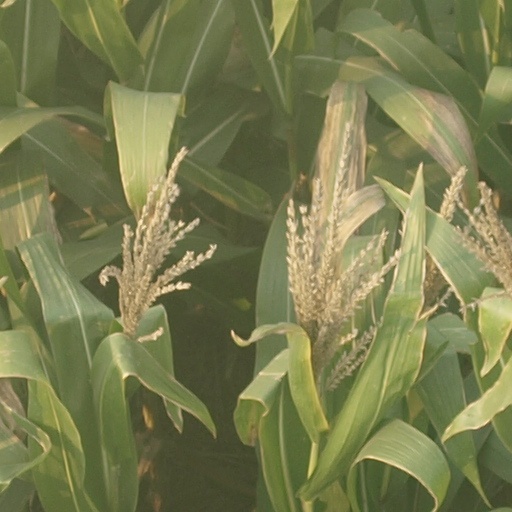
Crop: maize; corn